Geneva Conference (1976)

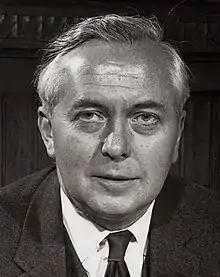
A photograph of Harold Wilson

Following a dispute over the terms for the granting of full statehood, the predominantly white minority government of Rhodesia, headed by Prime Minister Ian Smith, unilaterally declared independence from Britain on 11 November 1965. Because British prime minister Harold Wilson and Whitehall had been insisting on an immediate transfer to majority rule before independence, this declaration went unrecognised and caused Britain and the United Nations (UN) to impose economic sanctions on Rhodesia.